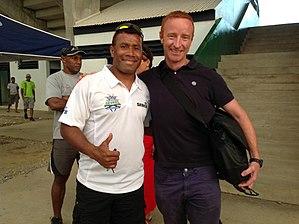
Waisale Tikoisolomoni Serevi, né le 20 mai 1968, est un joueur de rugby à XV et à sept fidjien. Il a joué en équipe de Fidji et évolue aux postes de demi d'ouverture, ailier, arrière ou demi de mêlée.
Ben Ryan, né le 11 septembre 1971, est un entraîneur anglais de rugby à sept. Il entraîne l'équipe d'Angleterre durant six années entre 2007 et 2013 puis l'équipe des Fidji entre 2013 et 2016 avec qui il remporte deux fois les World Series et il devient le premier entraîneur de rugby à sept à remporter le titre olympique.
Semi Kunabuli Kunatani, né le 27 octobre 1990, est un joueur de rugby fidjien. Il joue avec l'équipe des Fidji de rugby à sept, avec laquelle il est considéré en 2014-2015 comme l'un des trois meilleurs joueurs du monde. À la suite de ses performances lors des World Rugby Sevens Series 2015, il intègre le club français de rugby à XV du Stade toulousain, où il évolue au poste d'ailier avant d'être repositionné en troisième ligne aile en 2017. En 2018, il quitte le club pour rejoindre les Harlequins. Depuis 2020, il évolue au Castres olympique en Top 14.